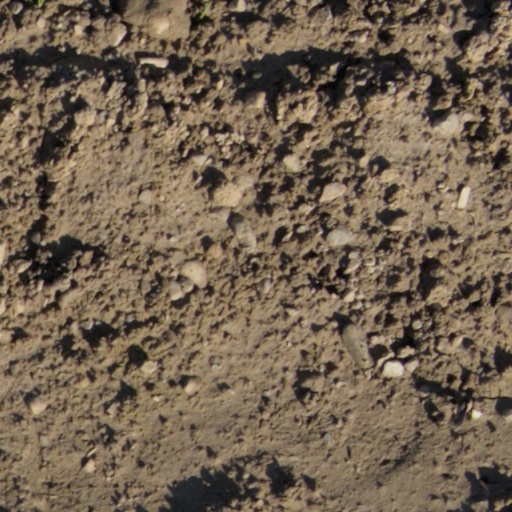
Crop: wheat